Sherborne School

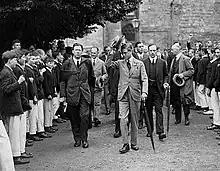
Edward, Prince of Wales, later Edward VIII, visiting Sherborne School on 19 July 1923

On 29 March 1550 a formal instruction was issued by Edward VI to re-found Sherborne School – the first of his whole foundation – together with a good endowment of lands that the school might ever endure. A beautifully engrossed Royal Charter was sealed on 13 May 1550, under which the school was to have a headmaster and usher for the education of boys, and a board of twenty governors under a warden. A further note of continuity was struck when the last headmaster of Sherborne under the old foundation, William Gibson, was appointed as the first headmaster under the new foundation.